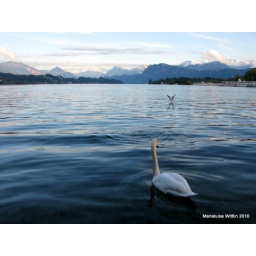
beauty at sunset- a swan on the calm water- the mountains in the distance- our last evening in Lucerne.